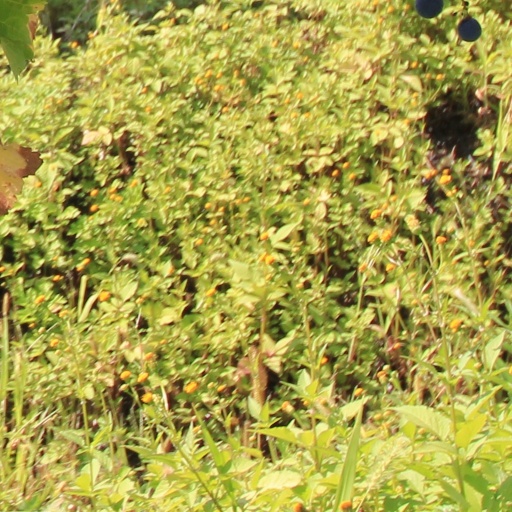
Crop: grape